List of federal judges appointed by Herbert Hoover

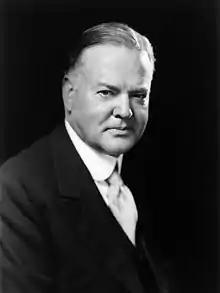
President Herbert Hoover.

Following is a list of all Article III United States federal judges appointed by President Herbert Hoover during his presidency. In total Hoover appointed 63 Article III federal judges: three Justices to the Supreme Court of the United States (including one chief justice), 16 judges to the United States Courts of Appeals, and 44 judges to the United States district courts.